Ramsden Estate (Huddersfield)

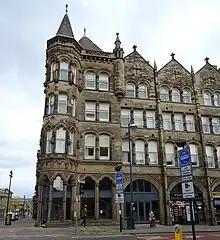
Estate Buildings, the offices from which the estate was at one time managed

The Ramsden Estate is a property holding associated with the manor of Huddersfield, in the English county of Yorkshire, since the 16th century. It was in the possession of the Ramsden family, latterly holders of the Pennington-Ramsden Baronetcy, until 1920, when it was sold to Huddersfield Corporation. At the time of the purchase, the estate comprised the whole of the town centre, together with nearly half the land within the county borough boundary, a total of more than . The purchase came at a price was £1.3 million, required its own act of parliament and earned Huddersfield the reputation of ""the town that bought itself"".